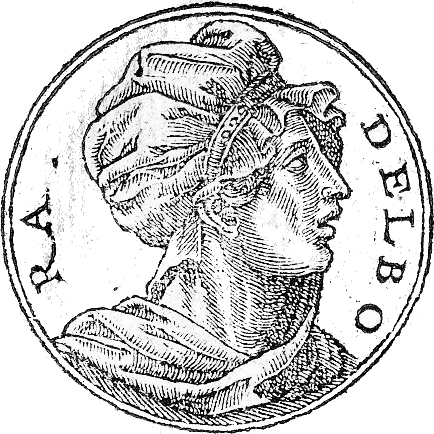
เดโบราห์

ตามรายงานจากหนังสือผู้วินิจฉัย เดโบราห์ (, "Dəḇōrā", "ผึ้ง") เป็นผู้เผยพระวจนะของพระเป็นเจ้าในศาสนายูดาห์|พระเป็นเจ้าของวงศ์วานอิสราเอล Biblical judges|ผู้วินิจฉัยแห่งอิสราเอลสมัยก่อนกษัตริย์คนที่ 4 และเป็นshophet|ผู้วินิจฉัยหญิงคนเดียวที่กล่าวถึงในคัมภีร์ฮีบรู นักวิชาการหลายคนยืนยันว่าวลี "ภรรยาของลัปปิโดท" ในผู้วินิจฉัย 4:4 ของคัมภีร์ฮีบรู หมายถึงสถานภาพการสมรสของนางเป็นภริยาของลัปปิโดทVan Wijk-Bos, Johanna WH. "The End of the Beginning: Joshua and Judges". Wm. B. Eerdmans Publishing, 2019. หรือ "ลัปปิด" ที่แปลว่า "คบเพลิง" หรือ "สายฟ้า" ดังนั้น วลี "ภรรยาของลัปปิโดท" อาจสื่อถึงเดโบราห์เป็น "สตรีรุ่มร้อน"García Bachmann, Mercedes L., Ahida E. Pilarski, and Barbara E. Reid. "Judges." "Wisdom commentary" (2018). เดโบราห์พูดกับบาราค นายพลชาวอิสราเอลจากเคเดชในเขตนัฟทาลีไว้ว่า พระเจ้าสั่งให้เขานำกองทัพไปโจมตีกองกำลังของยาบิน กษัตริย์แห่งคานาอัน และสิเสรา แม่ทัพของพระองค์ (ผู้วินิจฉัย 4:6–7) เรื่องราวทั้งหมดปรากฏอยู่ในผู้วินิจฉัย 4|บทที่ 4
ในผู้วินิจฉัย 5 กล่าวถึงเรื่องเดียวกันในกวีนิพนธ์|รูปแบบกวี ข้อความเหล่านี้มักมีชื่อเรียกว่า "บทเพลงของเดโบราห์" อาจมีอายุถึงต้นศตวรรษที่ 12 ก่อนคริสต์ศักราช และอาจเป็นตัวอย่างBiblical poetry|กวีภาษาฮีบรูแบบแรกสุด
== เรื่องเล่าในพระคัมภีร์ ==
ในหนังสือผู้วินิจฉัยระบุว่า เดโบราห์เป็นผู้เผยพระวจนะ, ผู้วินิจฉัยในคัมภีร์ฮีบรู|ผู้วินิจฉัยของวงศ์วานอิสราเอล และภรรยาของลัปปิโดทผู้วินิจฉัย 4:4 "Deborah", "Jewish Encyclopedia". เธอเปิดศาลตัดสินใต้ต้นอินทผลัมระหว่างรามาห์ในเขตเบนยามินกับเบธเอลในดินแดนของเผ่าเอฟราอิม|เอฟราอิม
วงศ์วานอิสราเอล|ชาวอิสราเอลถูกกดขี่จากยาบิน กษัตริย์แห่งคานาอันที่มีเมืองหลวงอยู่ที่เทลฮาซอร์|ฮาซอร์เป็นเวลา 20 ปี เนื่องจากความปั่นป่วนจากสภาพอันเลวร้ายของอิสราเอล เธอจึงส่งข้อความไปหาบาราค บุตรอาบีโนอัม ที่เคเดชแห่งนัฟทาลี และบอกเขาว่า “พระยาห์เวห์พระเจ้าแห่งอิสราเอลทรงบัญชาท่านว่า ‘จงยกพลหนึ่งหมื่นคนจากเผ่านัฟทาลีกับเผ่าเศบูลุนไปยังภูเขาทาโบร์ เราจะล่อสิเสราแม่ทัพของกษัตริย์ยาบินพร้อมด้วยรถม้าศึกและกองทหารของเขามาที่แม่น้ำคีโชน...’ ” บาราคตั้งสินใจเดินทางไปโดยไม่มีเธอ เดโบราห์ยินยอม แต่ประกาศว่า “...ท่านจะไม่ได้รับเกียรติ เพราะองค์พระผู้เป็นเจ้าจะทรงมอบสิเสราไว้ในมือผู้หญิงคนหนึ่ง” หลังจากข่าวนั้นเดินทางไปถึงสิเสรา เขาจึงรวบรวม “กำลังพลทั้งหมดและรถรบเหล็กเก้าร้อยคัน...”
จากนั้น ในผู้วินิจฉัย 4:14 เดโบราห์กล่าวว่า:
จากนั้นก็เกิดการต่อสู้ตามที่เดโบราห์ได้ทำนายไว้ และสิเสราก็ประสบกับความพ่ายแพ้ เขาเดินหลบหนีไป ในขณะที่กองทัพของเขาหนีไปไกลถึงฮาโรเชธฮาโกยิมและถูกทำลาย สิเสราเข้าไปในเต้นท์ของยาเอล จากนั้นจึงขอเครื่องดื่ม เธอจึงให้นมแก่เขา และในขณะที่เขานอนพักผ่อน เธอจึงใช้ค้อนตอกหลักหมุดเข้าที่ขมับของเขา
เรื่องราวของเดโบราห์สิ้นสุดด้วยข้อความที่ว่า หลังสงครามก็เกิดสันติภาพในดินแดนนั้นเป็นเวลา 40 ปี ()
=== บทเพลงของเดโบราห์ ===
File:053.Deborah Praises Jael.jpg|thumb|ภาพเดโบราห์ใน Gustave Doré's illustrations for La Grande Bible de Tours|Gustave Doré's illustrations for "La Grande Bible de Tours" (ค.ศ. 1865)
บทเพลงของเดโบราห์ปรากฏใน ผู้วินิจฉัย 5:2–31 และเป็นเพลงสดุดีที่ร้องโดยโดบาราห์และบาราค เกี่ยวกับความพ่ายแพ้ของศัตรูชาวคานาอันโดยบางเผ่าของอิสราเอล เนื้อหาในบทเพลงมีความแตกต่างเล็กน้อยจากเหตุการณ์ที่บรรยายในผู้วินิจฉัย 4 บทเพลงกล่าวถึงเผ่าที่เข้าร่วมในยุทธการ 6 เผ่า ได้แก่ เผ่าเอฟราอิม, เผ่าเบนยามิน, มาคีร์ซึ่งเป็นกลุ่มที่มีความเกี่ยวข้องกับเผ่ามนัสเสห์-เผ่าเศบูลุน, เผ่าอิสสาคาร์ และเผ่านัฟทาลี แตกต่างจากสองเผ่าที่ระบุใน ผู้วินิจฉัย 4:6 (เผ่านีฟทาลีและเผ่าเศบูลุน) และไม่ได้กล่าวถึงบทบาทของยาบิน (กษัตริย์แห่งฮาโซร์)Richard D. Nelson|Nelson, Richard (2006). "Judges". "The Harper Collins Study Bible", rev. ed. Eds. Attridge, Harold & Wayne Meeks. New York: HarperCollins, p. 353. บทเพลงยังตำหนิเผ่าอื่น ๆ อีก 3 เผ่า (เผ่ารูเบน, เผ่าดาน และเผ่าอาเชอร์) ที่ไม่เข้าร่วมในยุทธการ
==ลำดับเหตุการณ์แบบดั้งเดิม==
Seder Olam Rabbah|ลำดับเวลายิวแบบดั้งเดิมจัดให้ช่วงที่เดโบราห์วินิจฉัยวงศ์วานอิสราเอล 40 ปี () อยู่ในช่วง 1,107 ปีก่อนคริสต์ศักราช จนกระทั่งเธอเสียชีวิตใน 1,067 ปีก่อนคริสต์ศักราช Jewish History: Deborah the Prophetess, Chabad. ส่วน "Dictionary of World Biography: The Ancient World" อ้างว่าเธออาจมีชีวิตในช่วงระหว่าง 1,200 ถึง 1,124 ปีก่อนคริสต์ศักราช จากการค้นพบทางโบราณคดี นักวิชาการพระคัมภีร์หลายคนแย้งว่าสงครามของเดโบราห์กับสิเสราเหมาะสมกับบริบทในช่วงครึ่งหลังของศตวรรษที่ 12 ก่อนคริสต์ศักราช หรือช่วงครึ่งหลังของศตวรรษที่ 11 ก่อนคริสต์ศักราช
== ภาพ ==
== อ้างอิง ==
== อ่านเพิ่ม ==
*
*
*
*
*
*
*
*
== แหล่งข้อมูลอื่น ==
* Book of Judges article, "Jewish Encyclopedia"
* Debbora, "Catholic Encyclopedia"
* Biblical Hebrew Poetry - Reconstructing the Original Oral, Aural and Visual Experience
* Song of Deborah (Judges 5) Reconstructed
หมวดหมู่:บุคคลจากหนังสือผู้วินิจฉัย
หมวดหมู่:ผู้วินิจฉัยในคัมภีร์ฮีบรู
หมวดหมู่:ผู้หญิงในคัมภีร์ฮีบรู
หมวดหมู่:ผู้เผยพระวจนะในคัมภีร์ฮีบรู